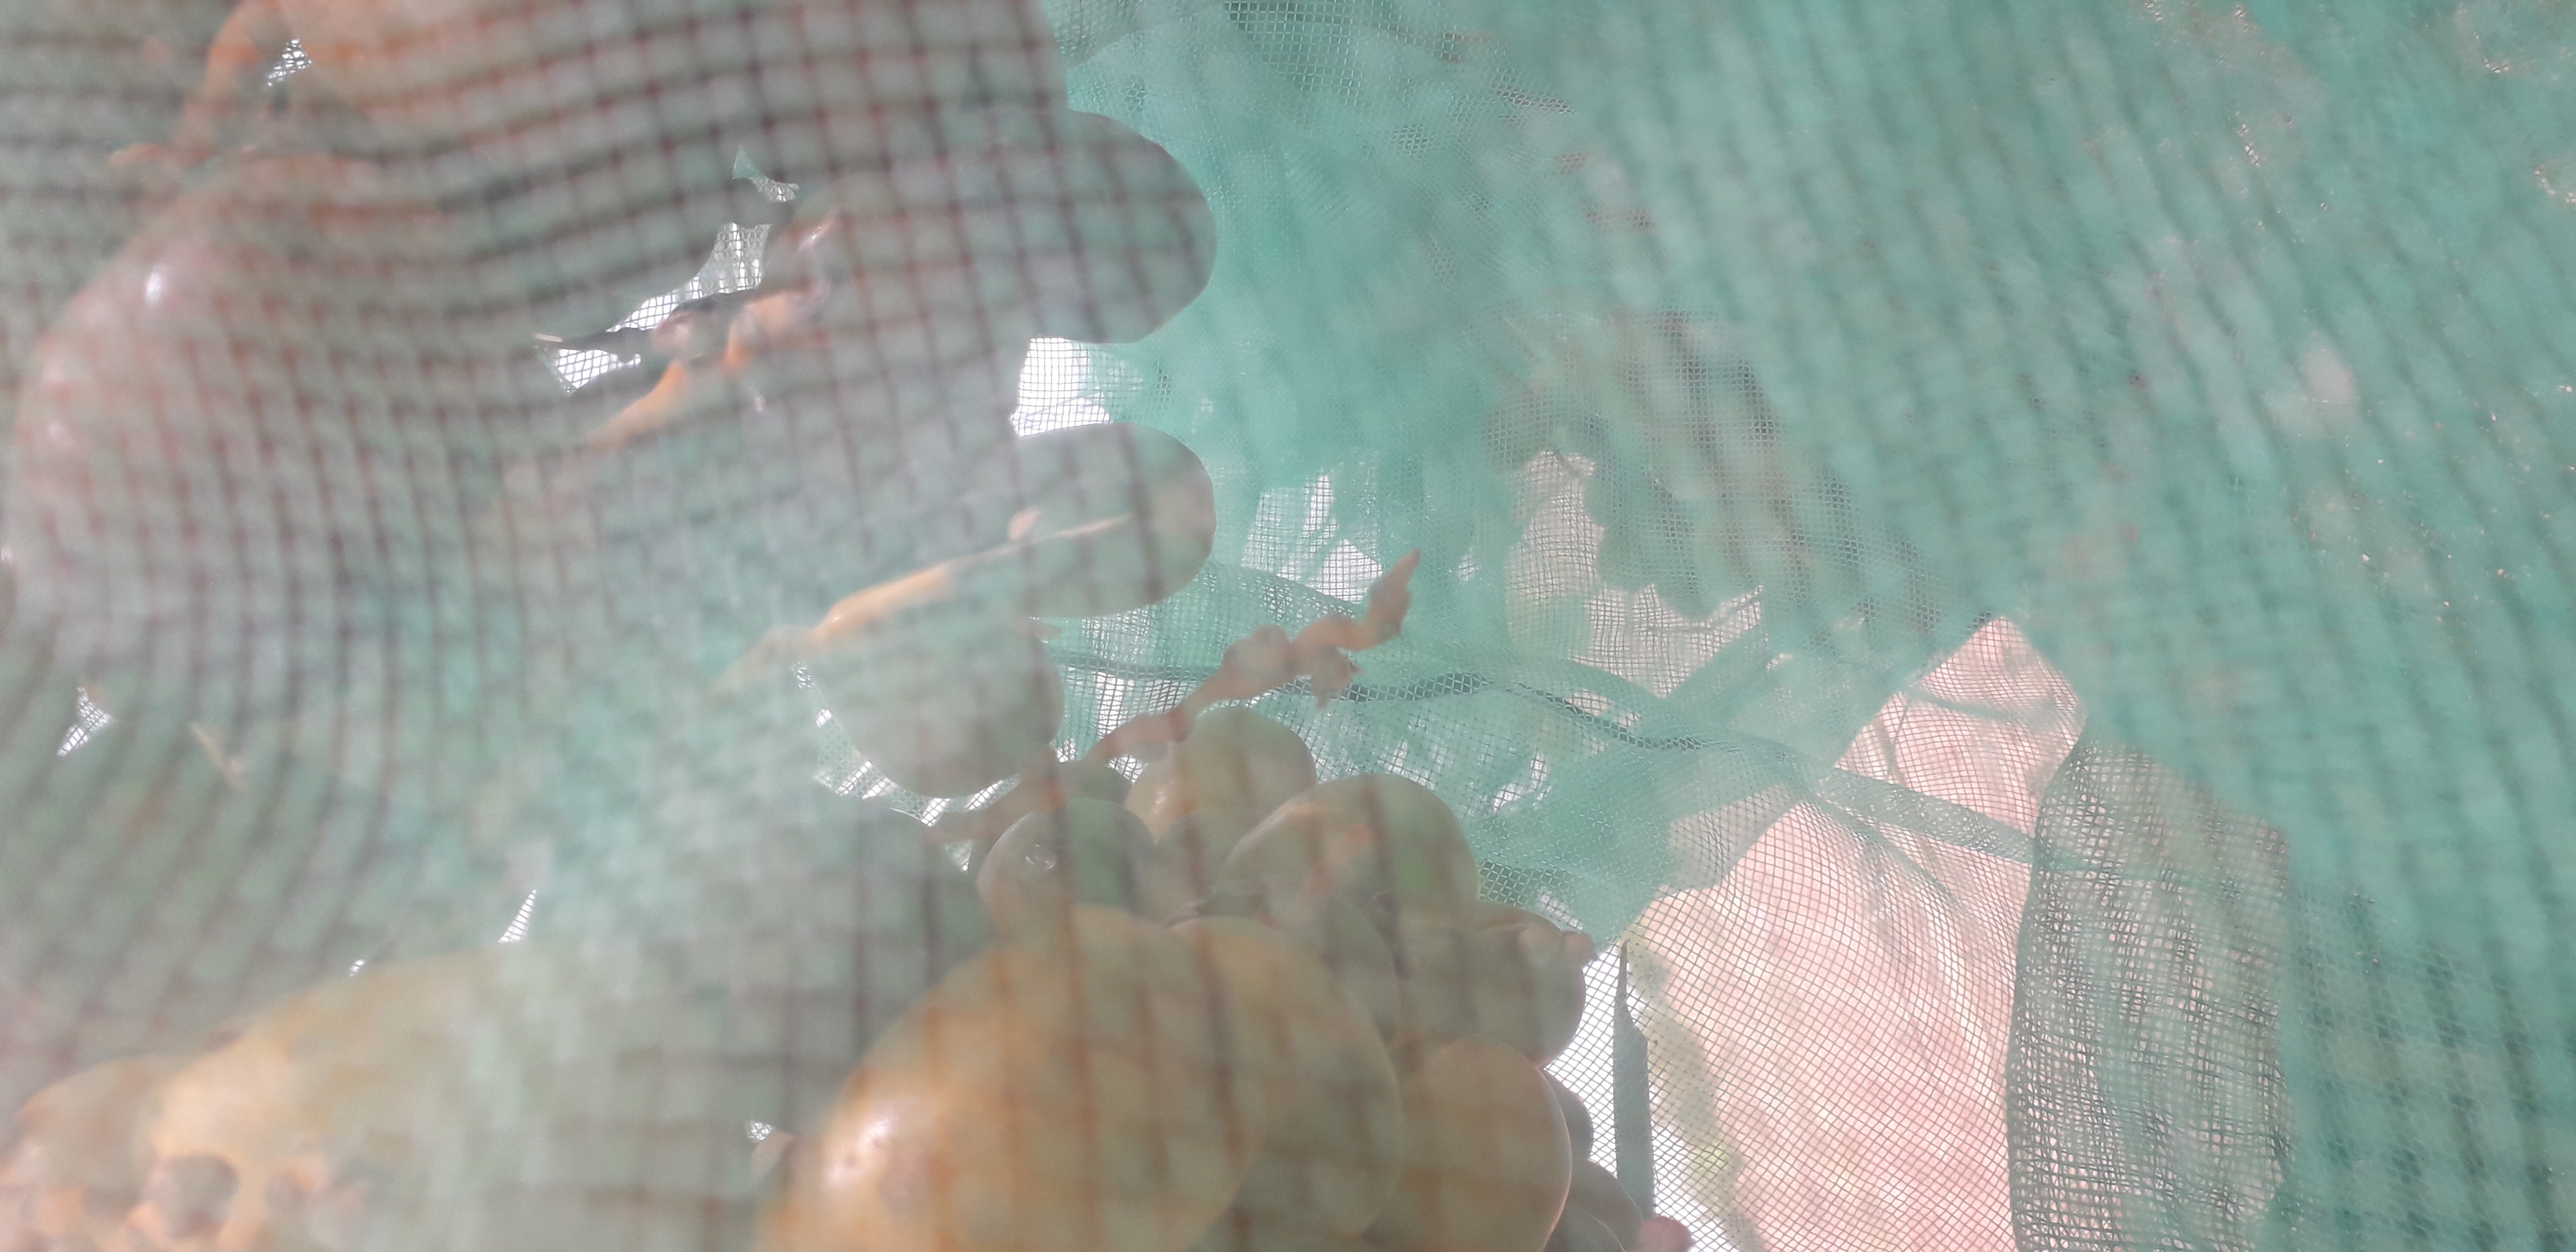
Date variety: Boufagous